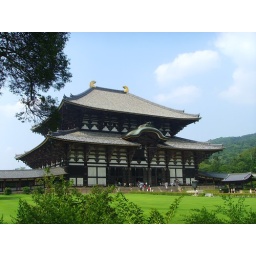
according to phil's guide book, this is the largest wooden building in the world